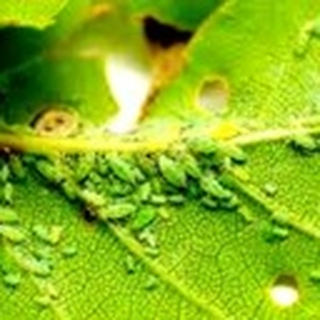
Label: cotton_aphids